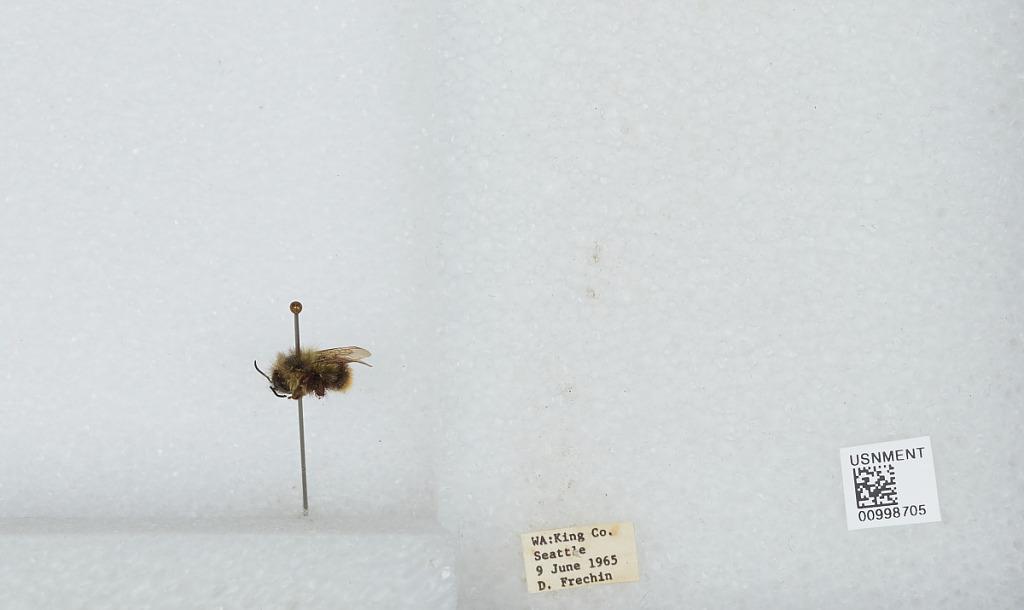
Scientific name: Bombus (Pyrobombus) mixtus Cresson
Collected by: D. Frechin
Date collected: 1965-6-9
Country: United States
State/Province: Washington
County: King
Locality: Seattle
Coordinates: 47.6097, -122.333